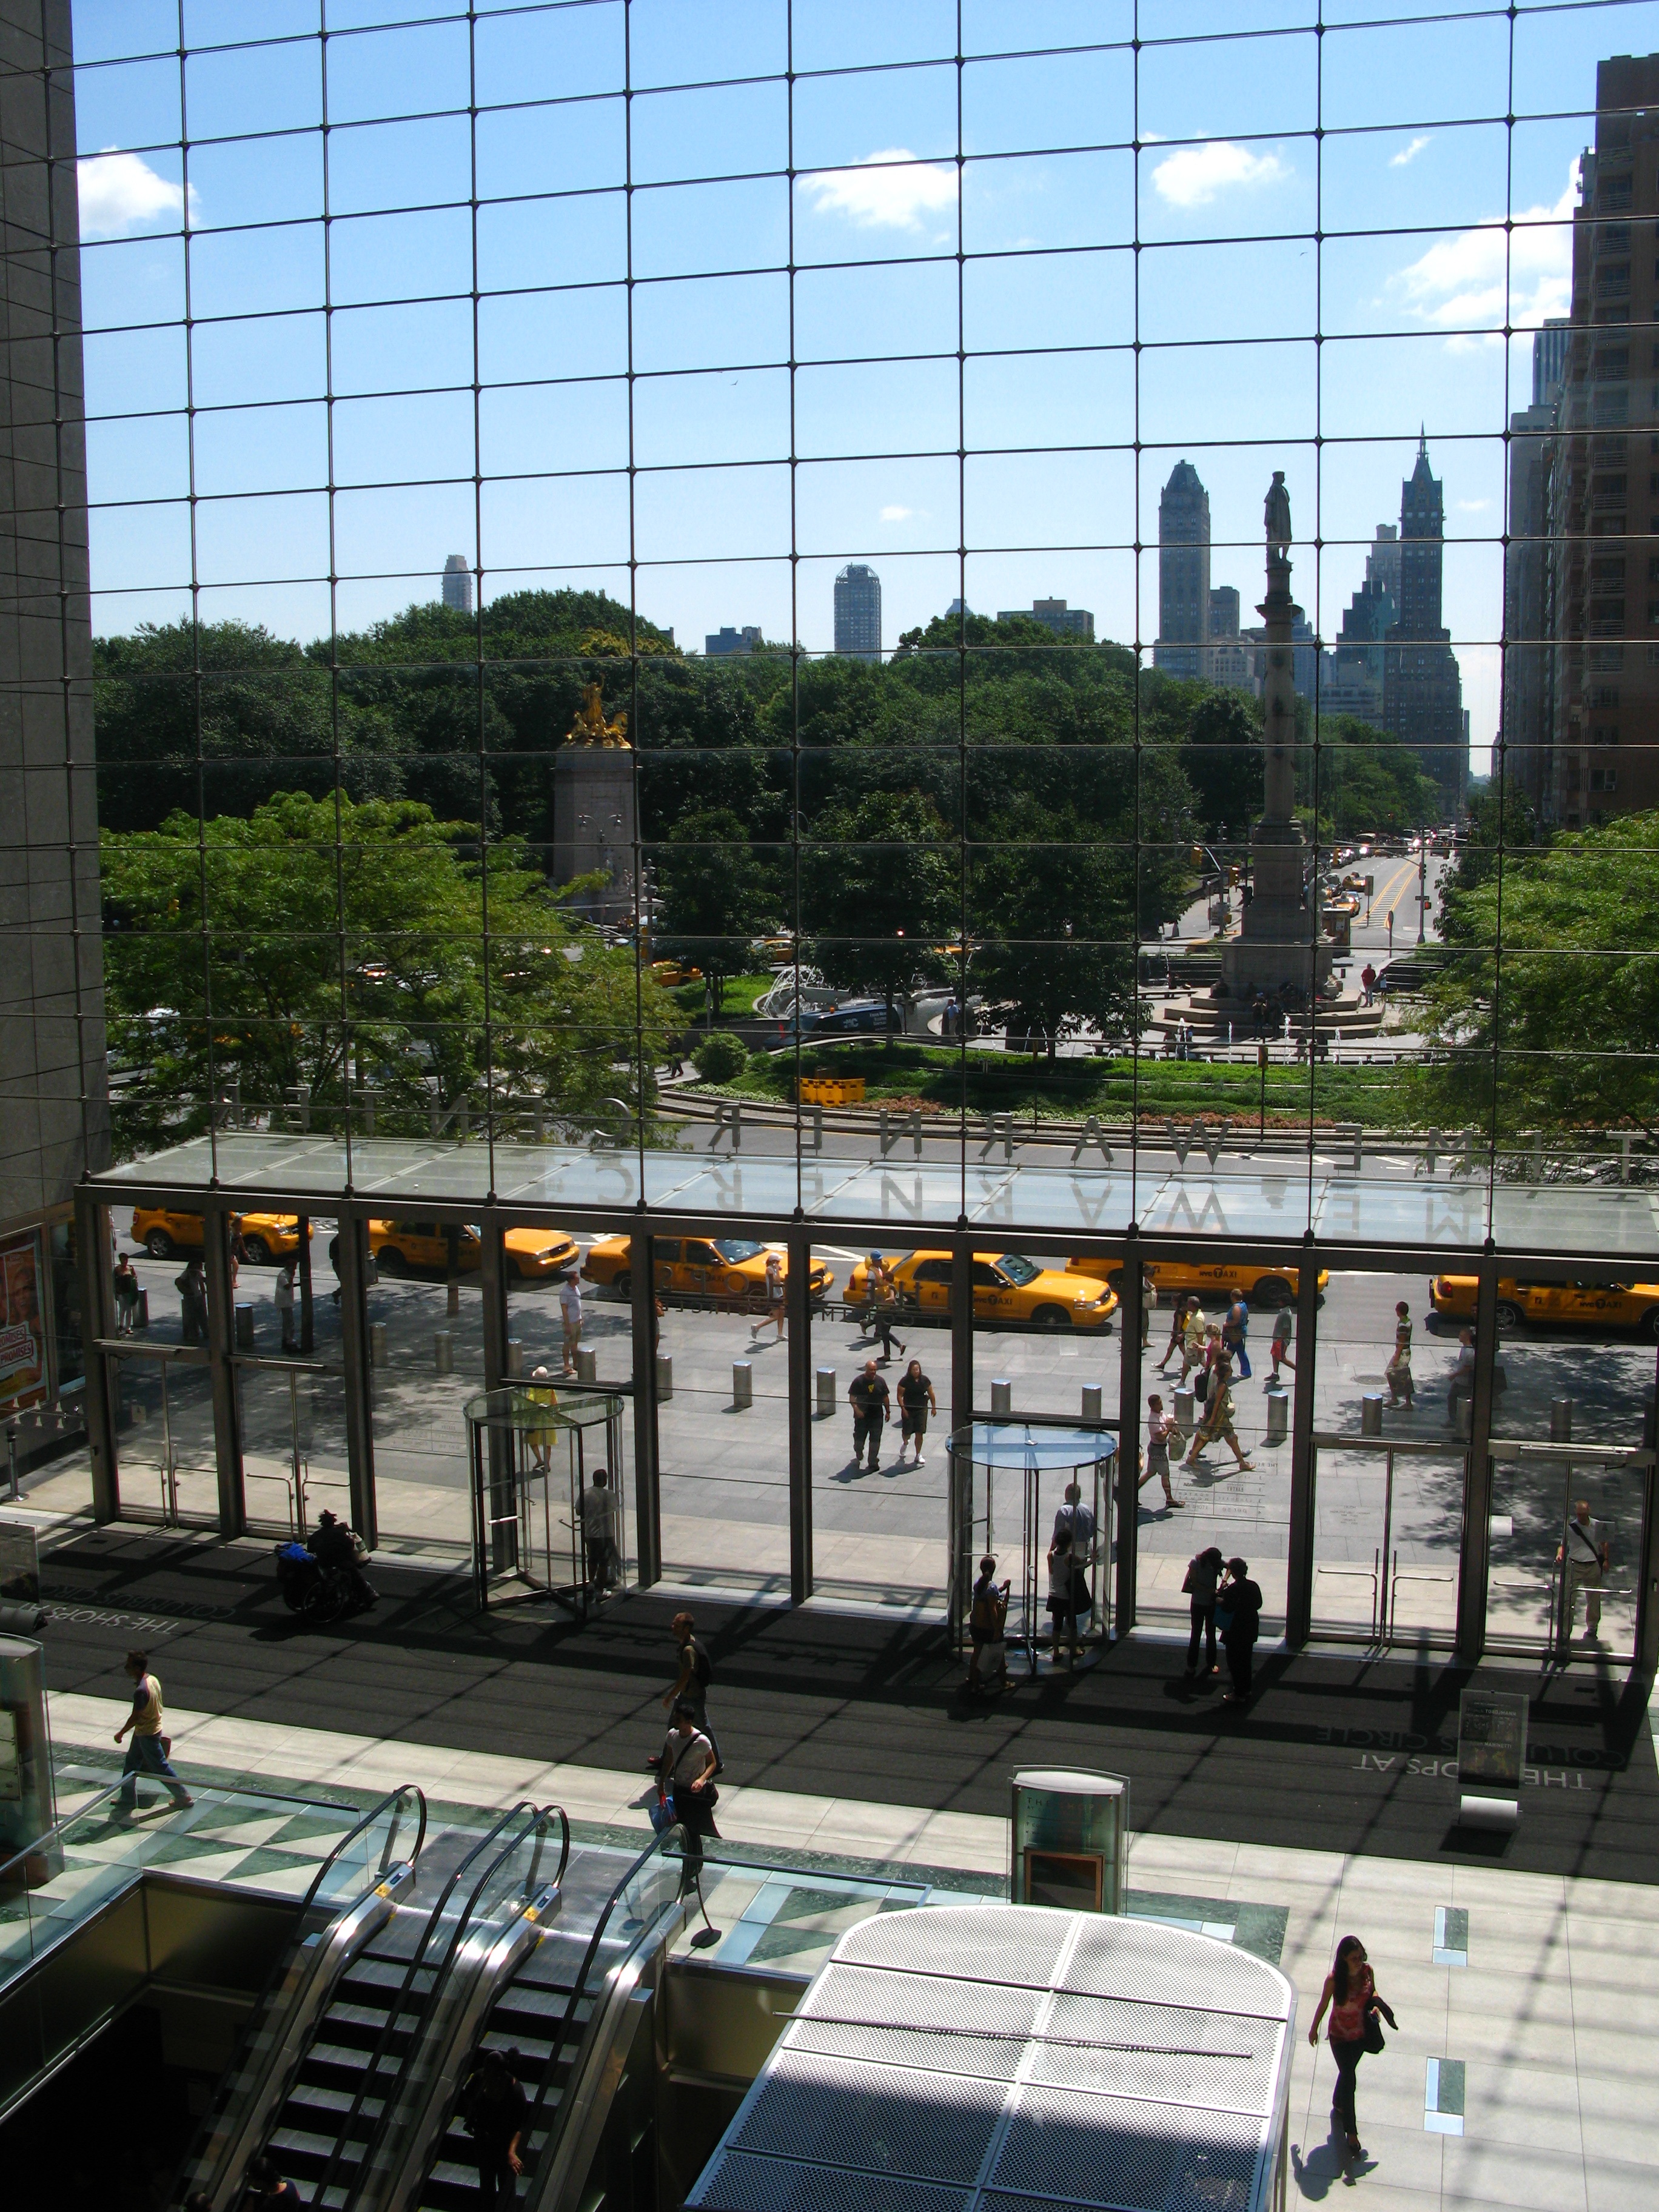
tree, architecture, sky, glass, building, city, skyscraper, new york, new york city, cityscape, downtown, transport, vehicle, plaza, park, usa, central park, tower block, outside, cool image, windows, doors, cool photo, metropolis, gateway, condominium, urban area, metropolitan area, green lung